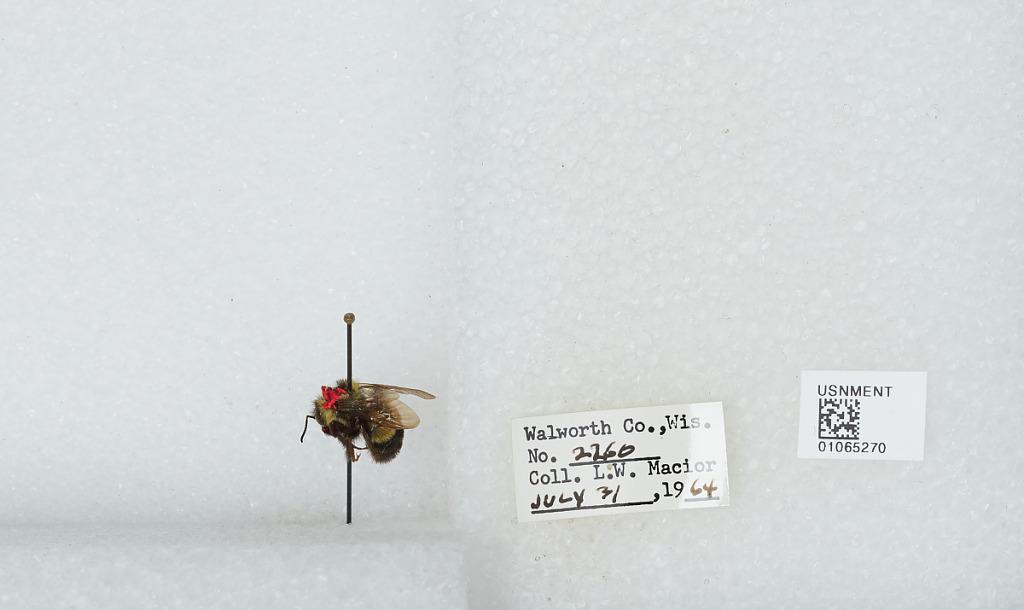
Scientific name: Bombus (Bombus) affinis Cresson
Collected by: L. Macior
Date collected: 1964-7-31
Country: United States
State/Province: Wisconsin
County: Walworth
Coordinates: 42.67, -88.54